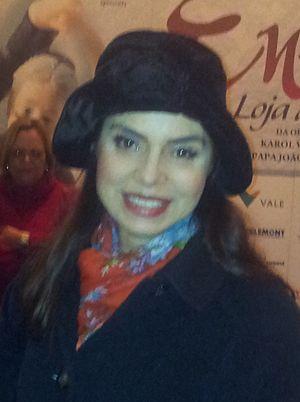
Françoise Forton Viotti, née le 8 juillet 1957 à Rio de Janeiro, est une actrice brésilienne, descendant du français.